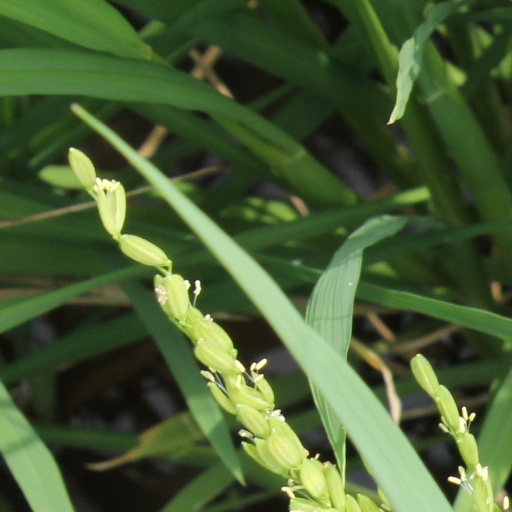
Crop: rice